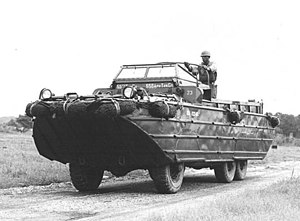
DUKW
DUKW på landevej under 2. verdenskrig
DUKW er en sekshjulet amfibie-lastbil som blev designet af General Motors Corporation under 2. verdenskrig til transport af gods og tropper over land og vand og til brug for at nærme sig land og krydse strande i amfibieangreb.